MeToo movement

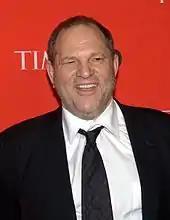
Harvey Weinstein, who was once one of the most influential producers in Hollywood, was found guilty of rape.

Tarana Burke, a social activist and community organizer, began using the phrase "Me Too" in 2006, on the Myspace social network to promote "empowerment through empathy" among women of color who have been sexually abused. She was born in Bronx, NY on September 12, 1973. Growing up, she lived in poverty in a low-income family. She was raped and sexually assaulted, both as a child and a teenager. Her mother encouraged her to help others who had been through what she been through. She moved to Selma, Alabama, where she gave birth to her daughter, Kaia Burke, and raised her as a single parent. Burke, who is creating a documentary titled "Me Too", has said she was inspired to use the phrase after being unable to respond to a 13-year-old girl who confided to her that she had been sexually assaulted. Burke said she later wished she had simply told the girl: "Me too".